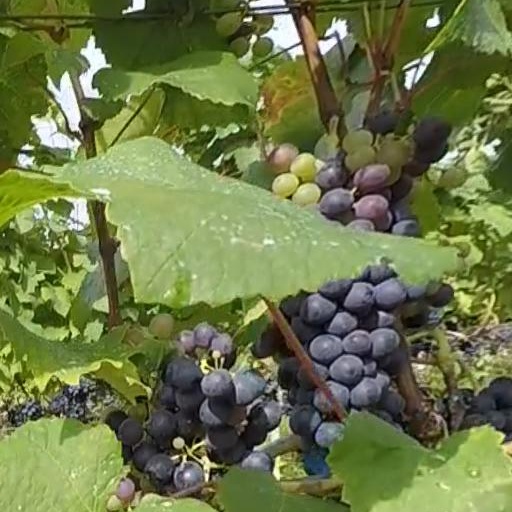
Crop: grape